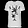
Label: T - shirt / top